Whanganui Island

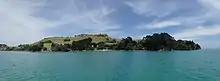
Horokino (Herekino) Pā situated at Arapaoa or Aropawa Bay (Homestead Bay) Whanganui Island

The geographic naming by both Māori and Pākehā has been subject to many changes over the history of the island and this makes the study of its history confusing.